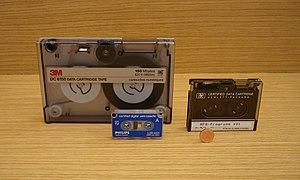
Un enregistreur-lecteur de bande magnétique est un périphérique de stockage utilisé pour lire et écrire des données sur une bande magnétique. L'enregistrement sur bande magnétique est la plupart du temps utilisé pour archiver des données qui sont conservées à l'écart du lecteur. Les bandes ont généralement un coût relativement faible et ne se détériorent que peu au fil du temps si elles sont stockées dans un environnement adéquat.
Le magnétisme est un phénomène qui possède de nombreuses applications, y compris dans la vie courante. Cet article a pour vocation d'établir une liste explicative de ces dernières, certes non exhaustive, mais évoquant les principales et les plus communes. Elles sont ci-dessous regroupées en catégories détaillées dans le sommaire.